St. Nicholas Church, Făgăraș

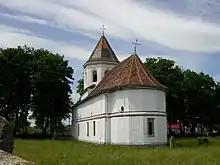
St. Nicholas Church

St. Nicholas Church is a Romanian Orthodox church located at 16 Tudor Vladimirescu Street, Făgăraș, Romania. It is dedicated to Saint Nicholas.